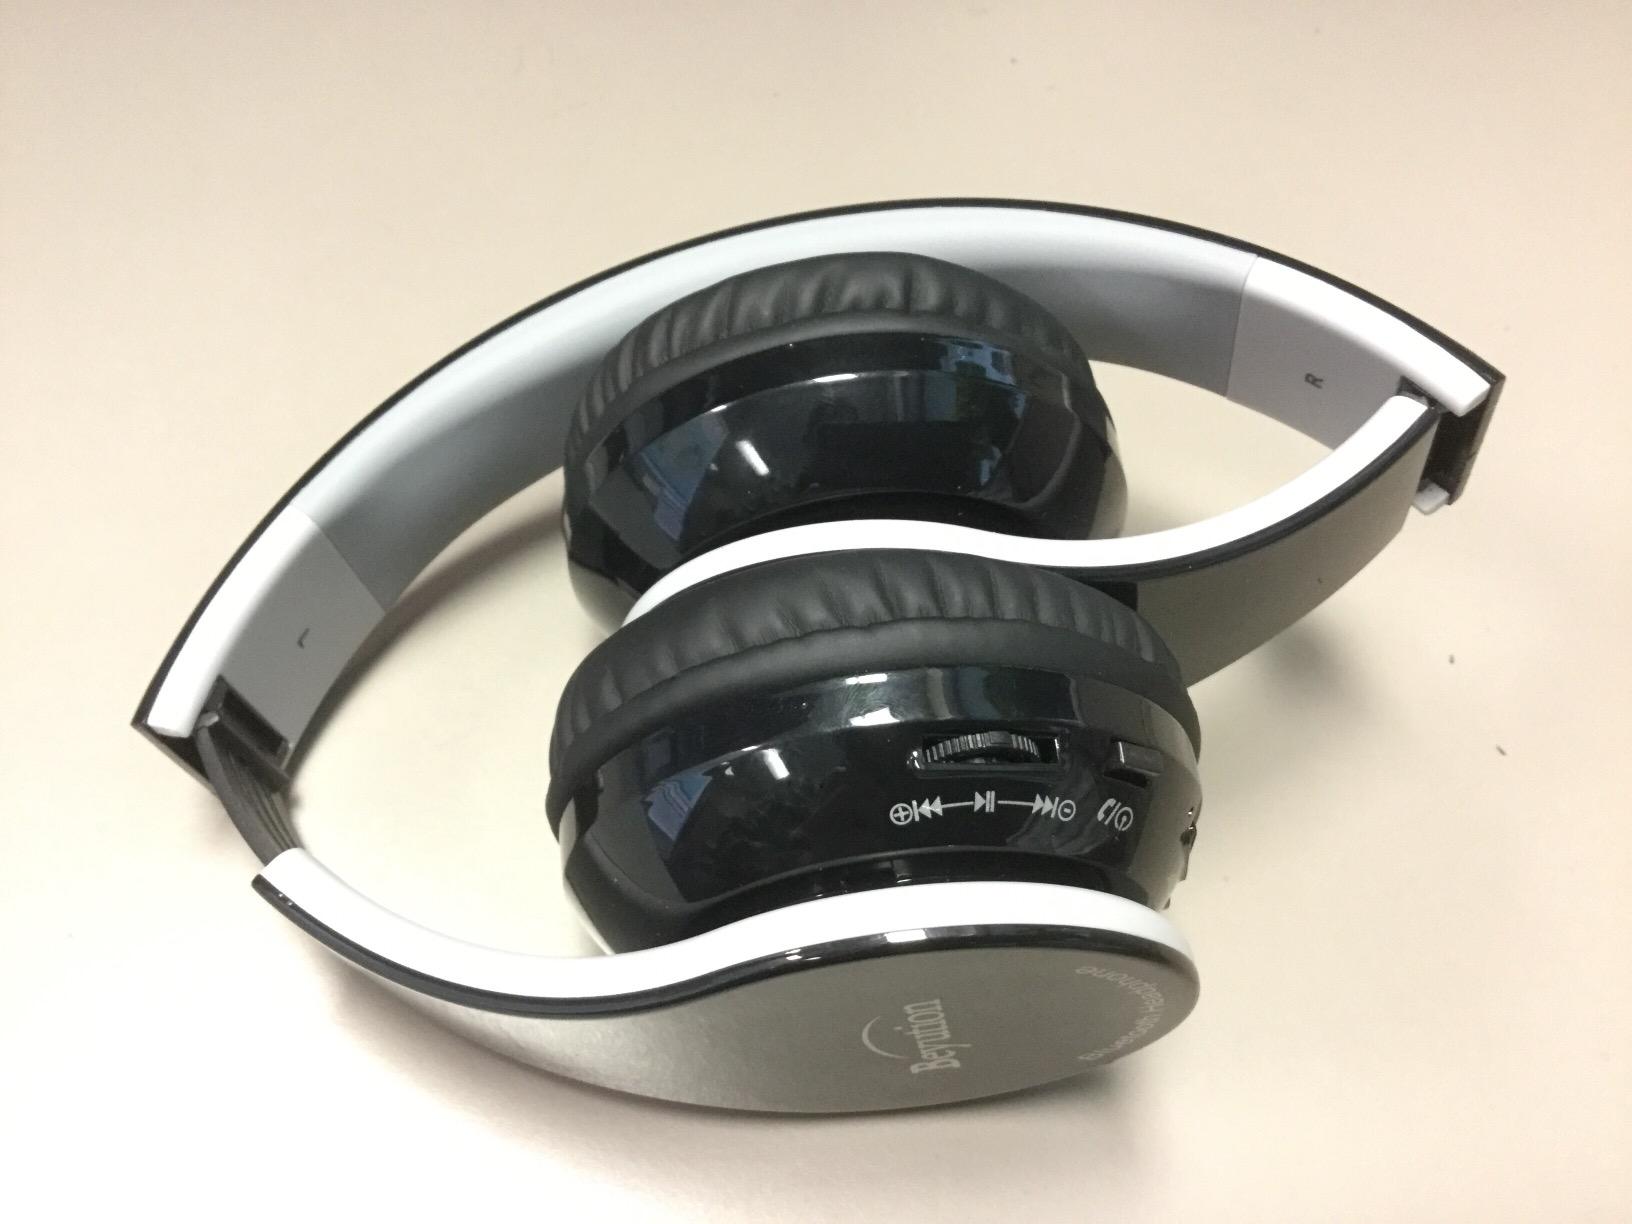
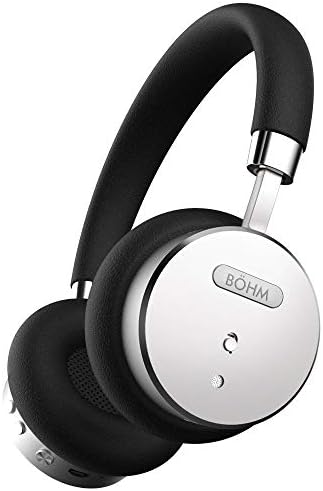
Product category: headphones
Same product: no